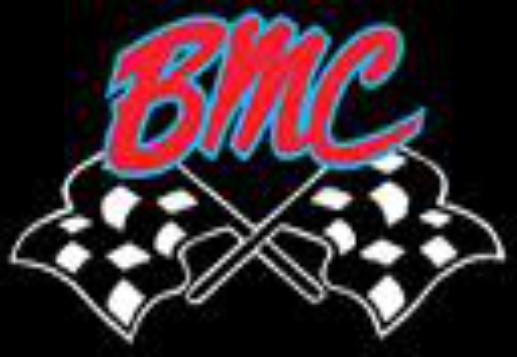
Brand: BMC
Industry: Transportation